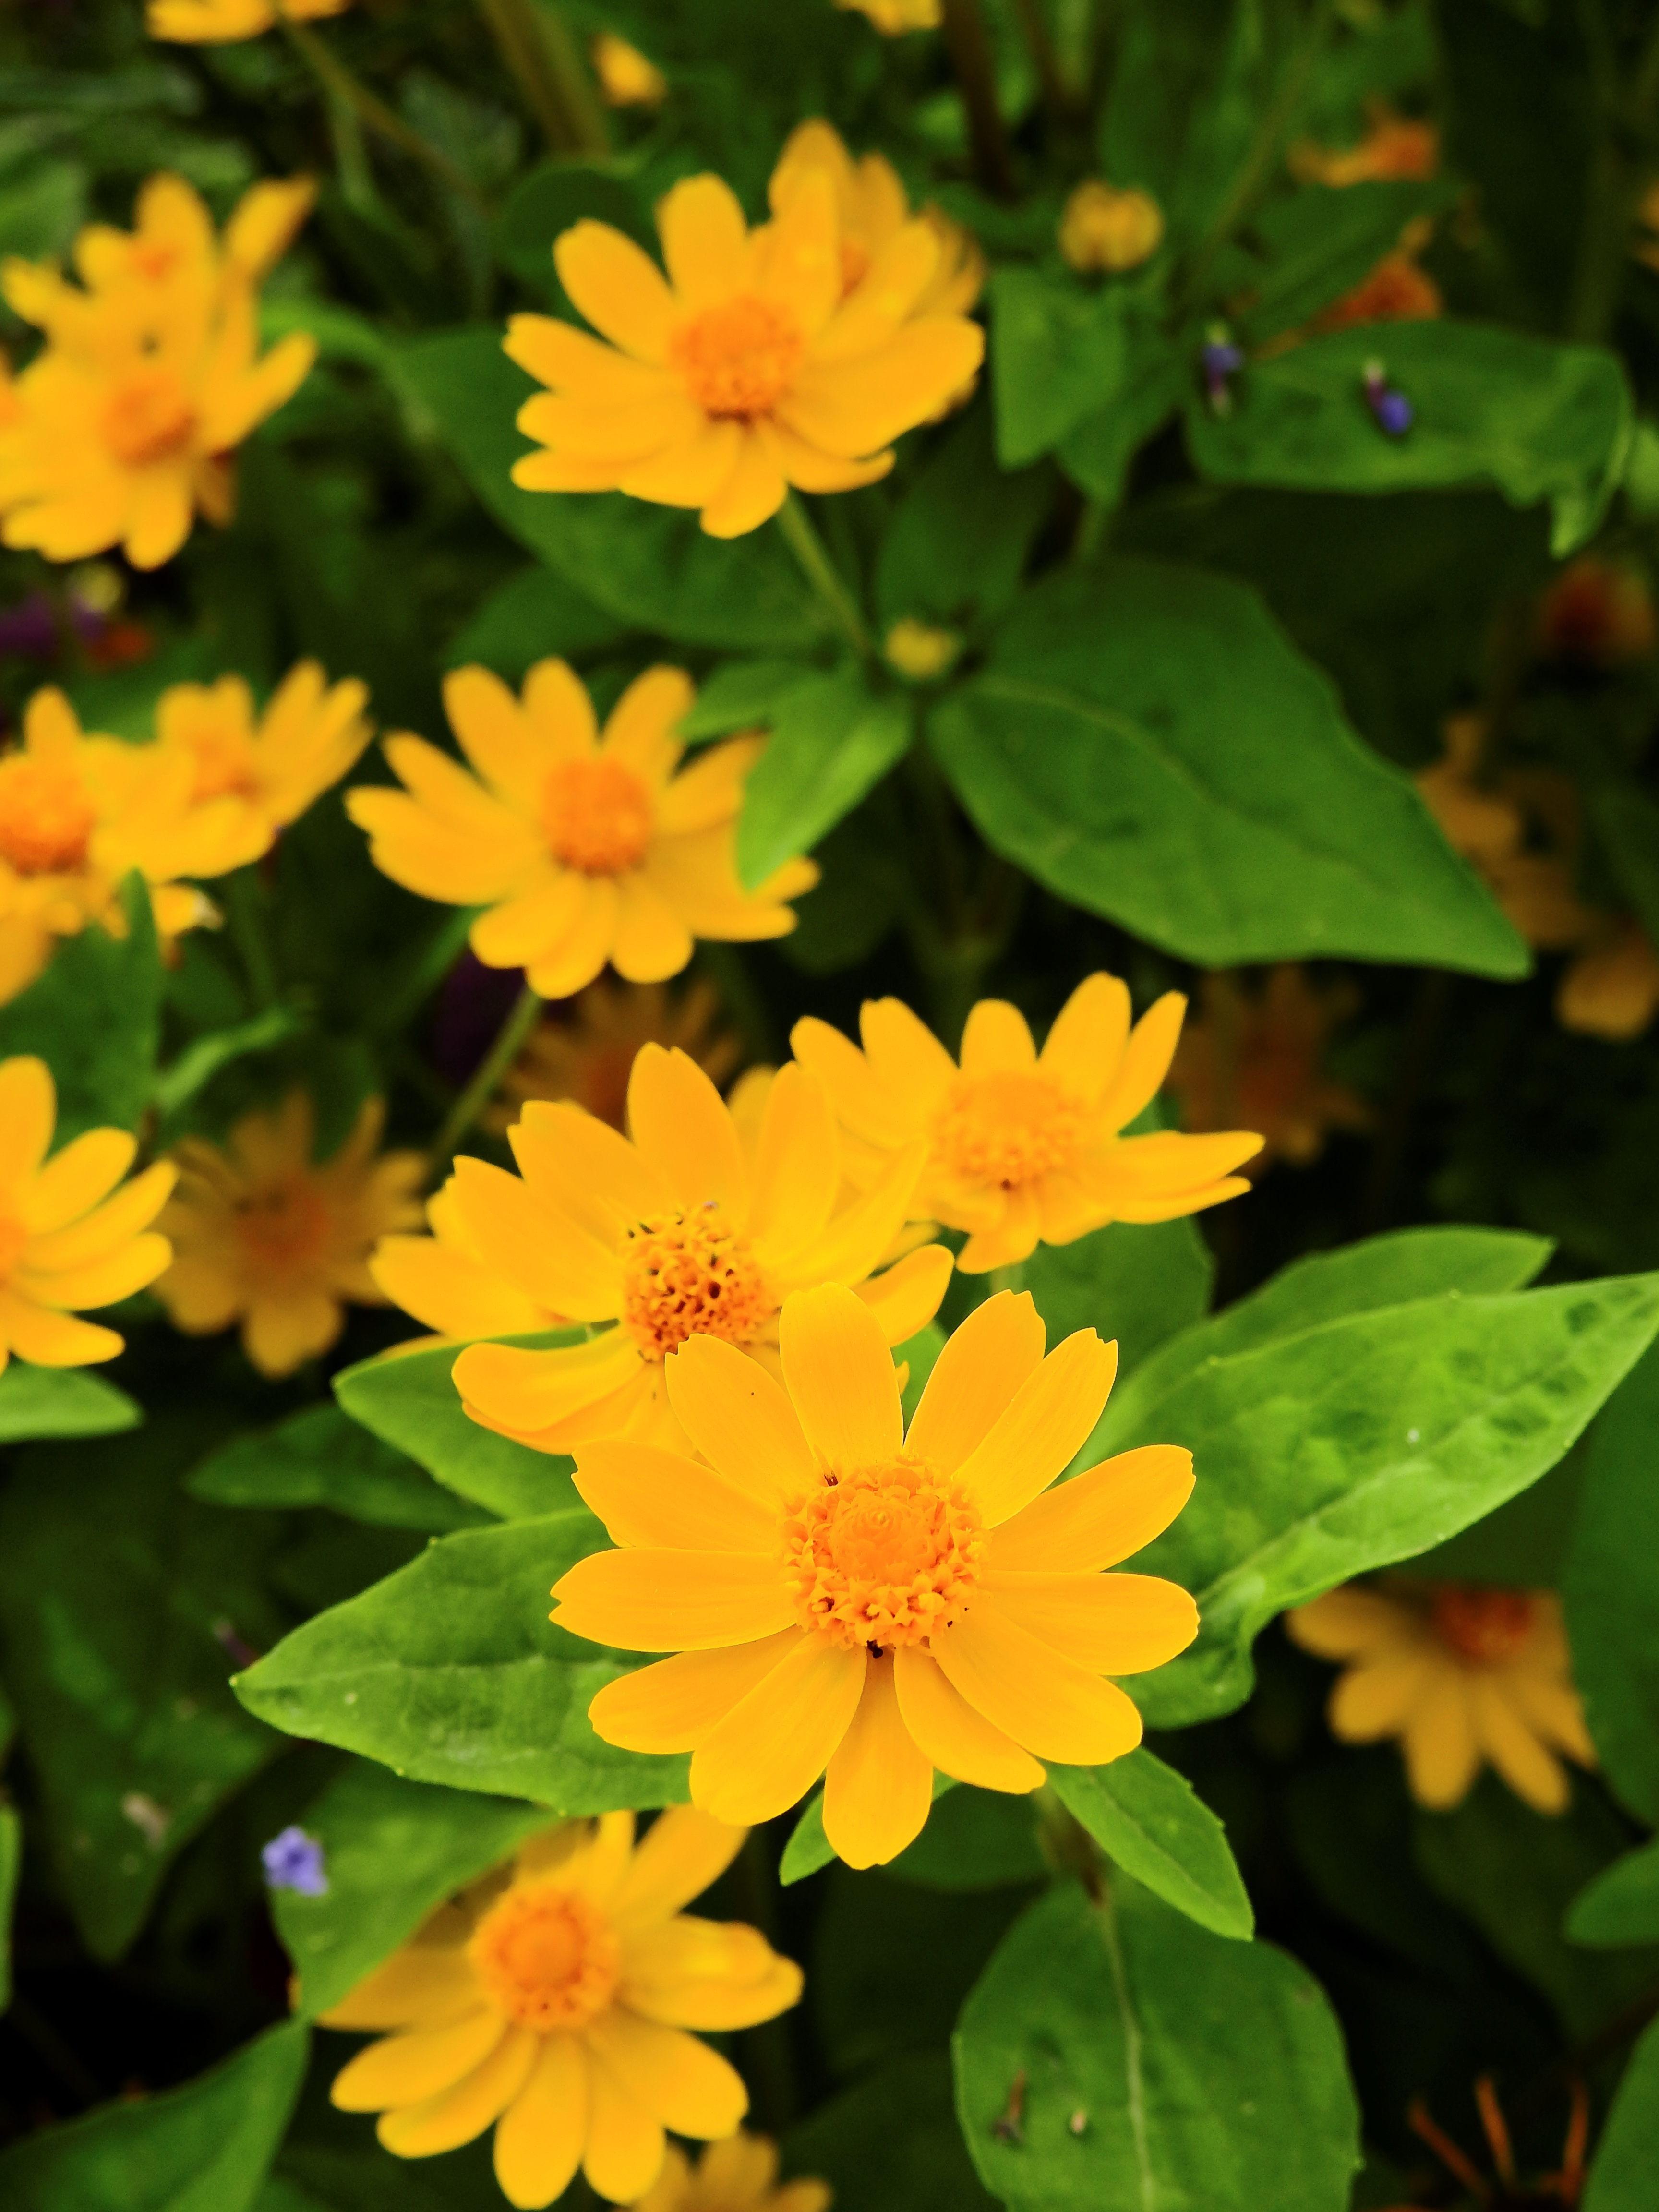
nature, blossom, plant, leaf, flower, petal, bloom, autumn, botany, yellow, flora, wildflower, flowers, macro photography, flowering plant, daisy family, calendula, annual plant, land plant